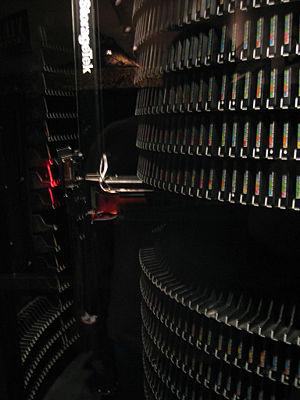
Storage Technology Corporation est une entreprise qui fournit des solutions de stockage informatique. Elle a été rachetée par Sun Microsystems en 2005 pour 4,1 milliards de dollars.
Une librairie de sauvegarde ou bibliothèque de sauvegarde, ou encore TLD est un équipement utilisé dans les centres de traitement informatique pour automatiser la manipulation de bandes magnétiques lors des sauvegarde ou restauration de données.